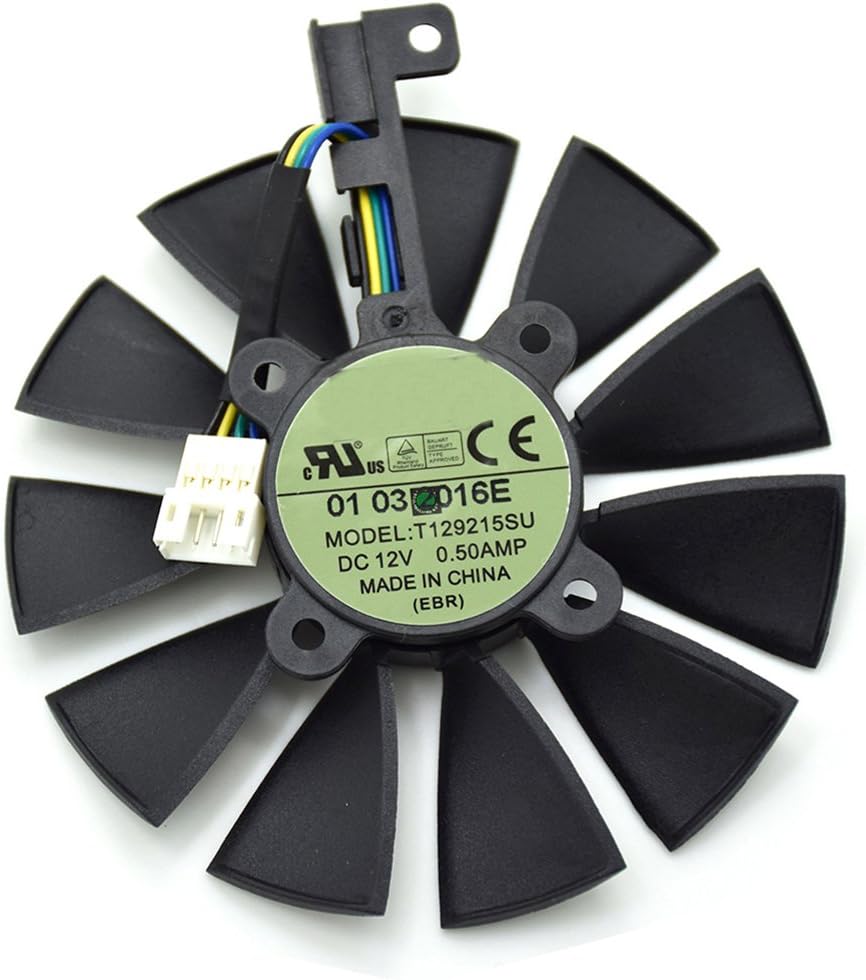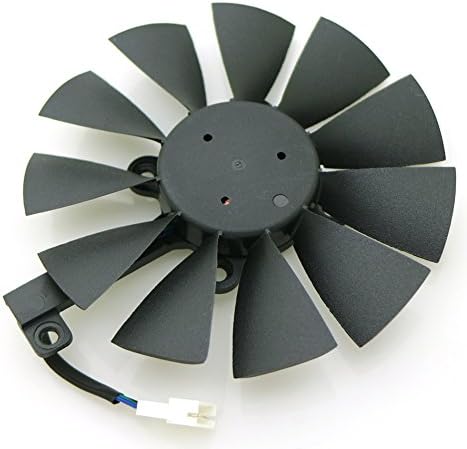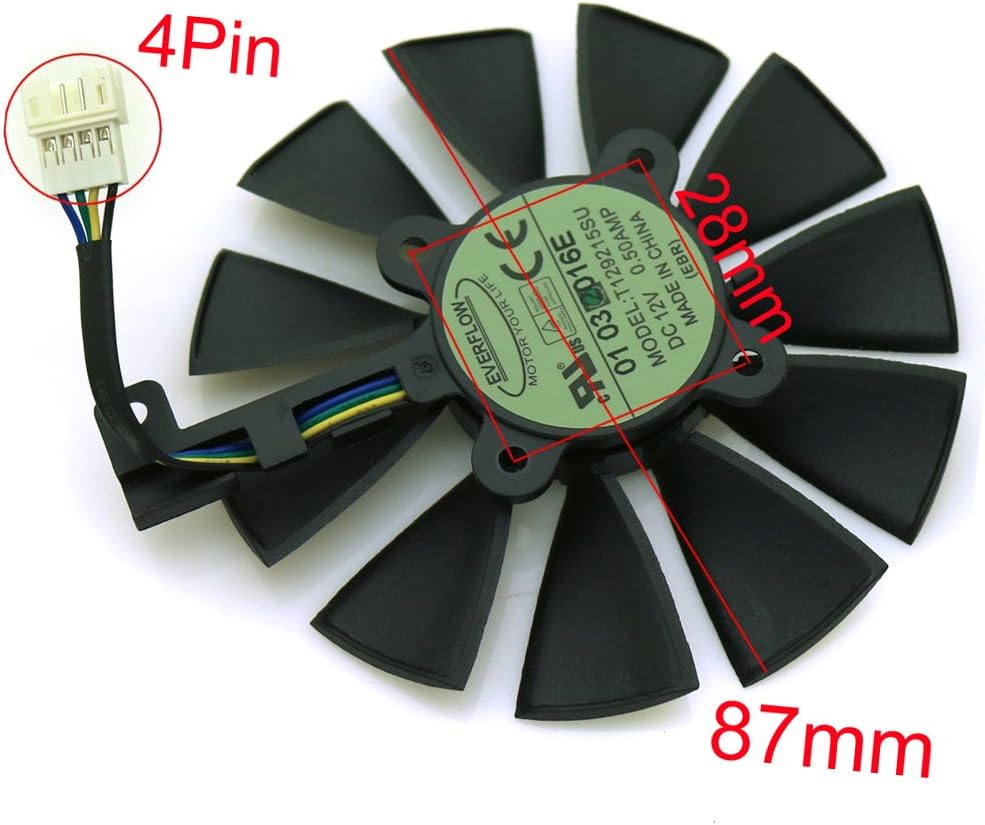
Tebuyus T129215SU 12V 0.5A 87mm 4 Pin Graphics Card Cooling Fan for ASUS Strix GTX980Ti GTX970 GTX980 GTX 1070 GTX 1080 Video Card Cooling Fan
Category: Computers
Tebuyus T129215SU 12V 0.5A 87mm 4 Pin Graphics Card Cooling Fan For STRIX GTX980Ti GTX970 GTX980 GTX 1070 GTX 1080 Replacement Video Card Cooling Fan
Features: Power:12V 0.5A | Connector: 4 Pin | Diameter:87mm | Compatible with ASUS STRIX GTX 980Ti GTX 970 GTX 980 GTX 1070 GTX 1080